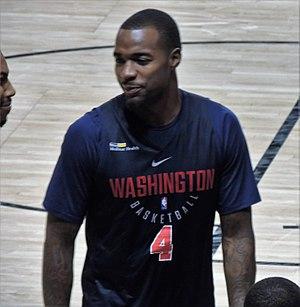
Michael Young, né le 5 septembre 1994, à Duquesne, en Pennsylvanie, est un joueur américain de basket-ball. Il évolue au poste d'ailier fort.